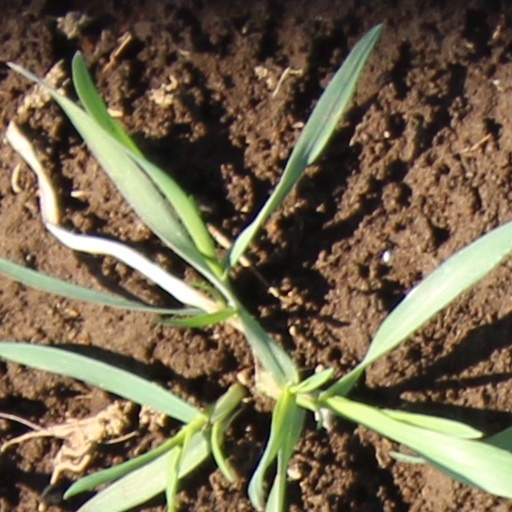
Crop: wheat